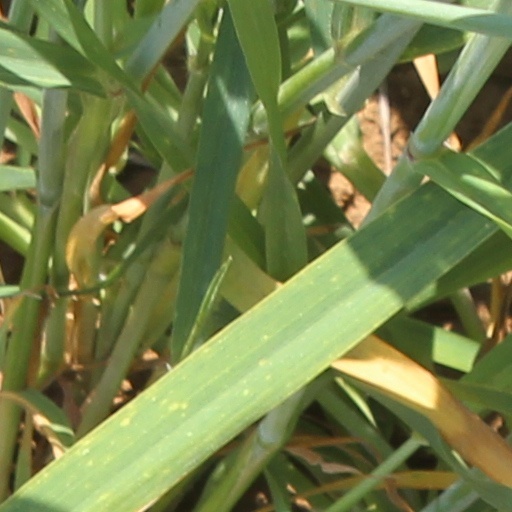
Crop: wheat